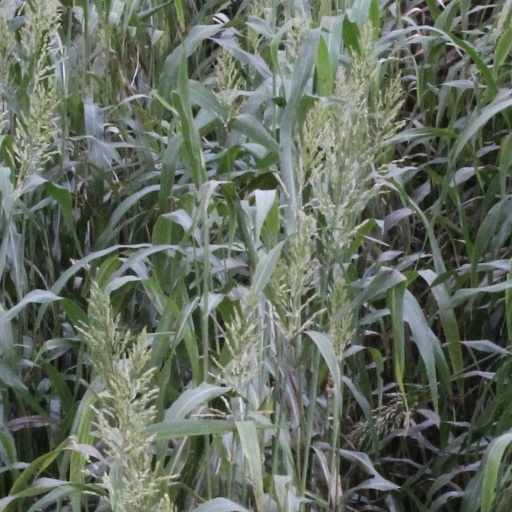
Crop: sorghum